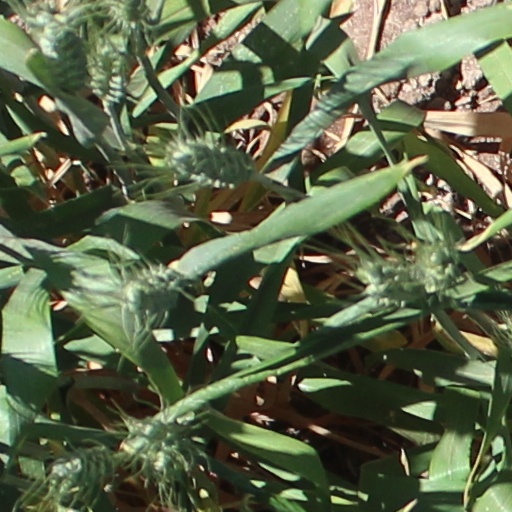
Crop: wheat